Aiyanna Stiverne

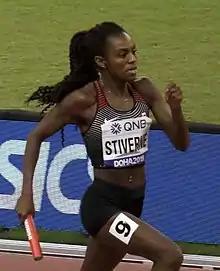

Aiyanna Brigitte Stiverne (born 20 February 1995) is an American-born sprinter who competes for Canada. Born in Miami, Florida, her hometown is Laval, Quebec. She first competed for Canada in the 4 × 400 metres relay at the Beijing 2015 World Championships, followed by the 400 metres at the London 2017 World Championships.